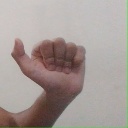
अक्षर: त